Pontiac, Michigan

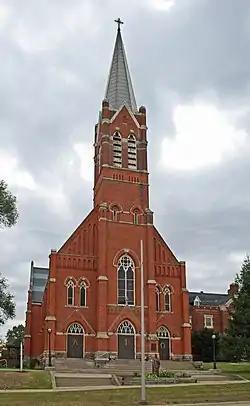
St. Vincent de Paul Church

In 1965, Davidson overheard news that the Detroit Lions were seeking a new football stadium in Southeast Michigan. Professor Davidson and city leaders made a push to develop a new multi-purpose stadium, which was built and became known as the Silverdome. Construction began on the 80,000-seat stadium in 1972 and it opened in 1975 as the Pontiac Metropolitan Stadium.